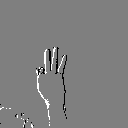
ASL letter: f